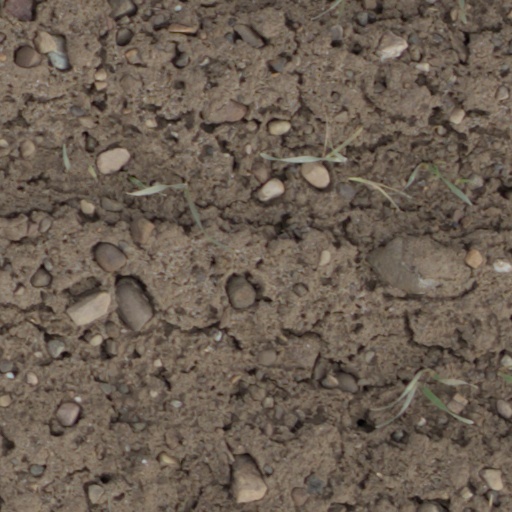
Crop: wheat